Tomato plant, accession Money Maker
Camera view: tilt-top (135 deg); turntable rotation: 150 degrees
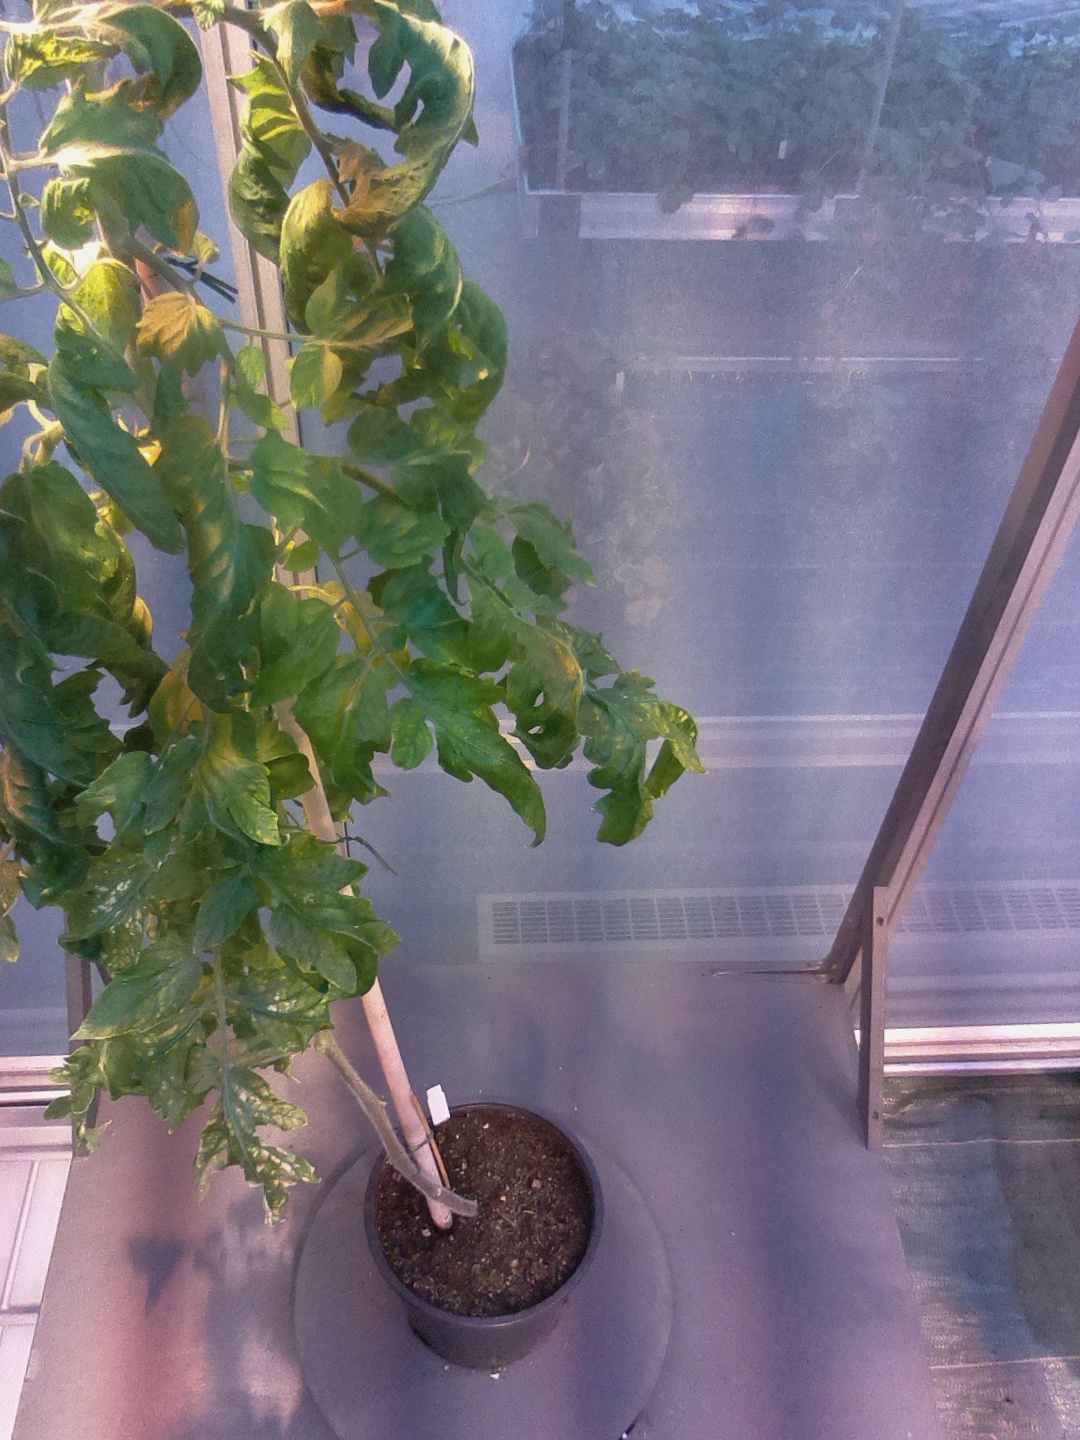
BBCH growth stage 76: 60%-70% of final fruit size